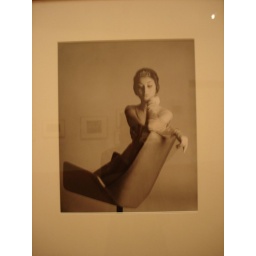
60s girl in 60s chair